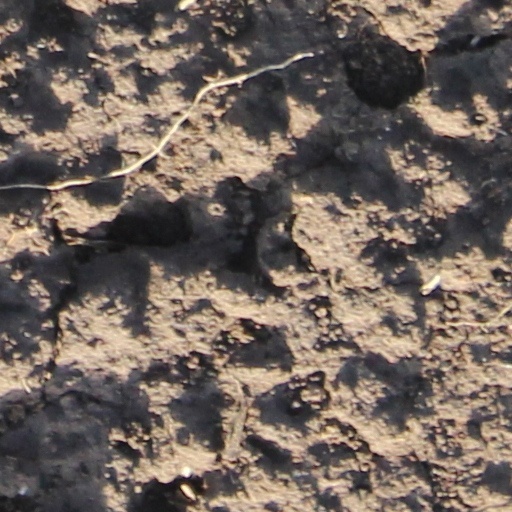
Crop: wheat